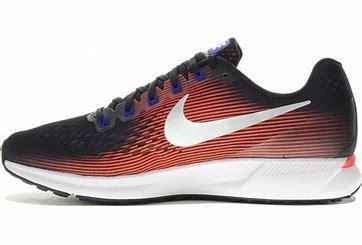
Brand: Nike
Model: Air Zoom Pegasus 34